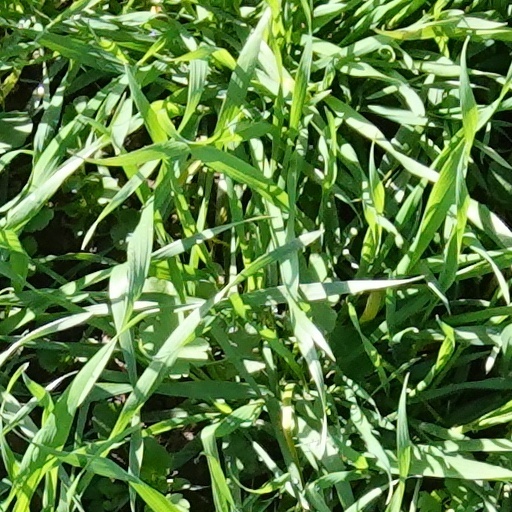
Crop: wheat